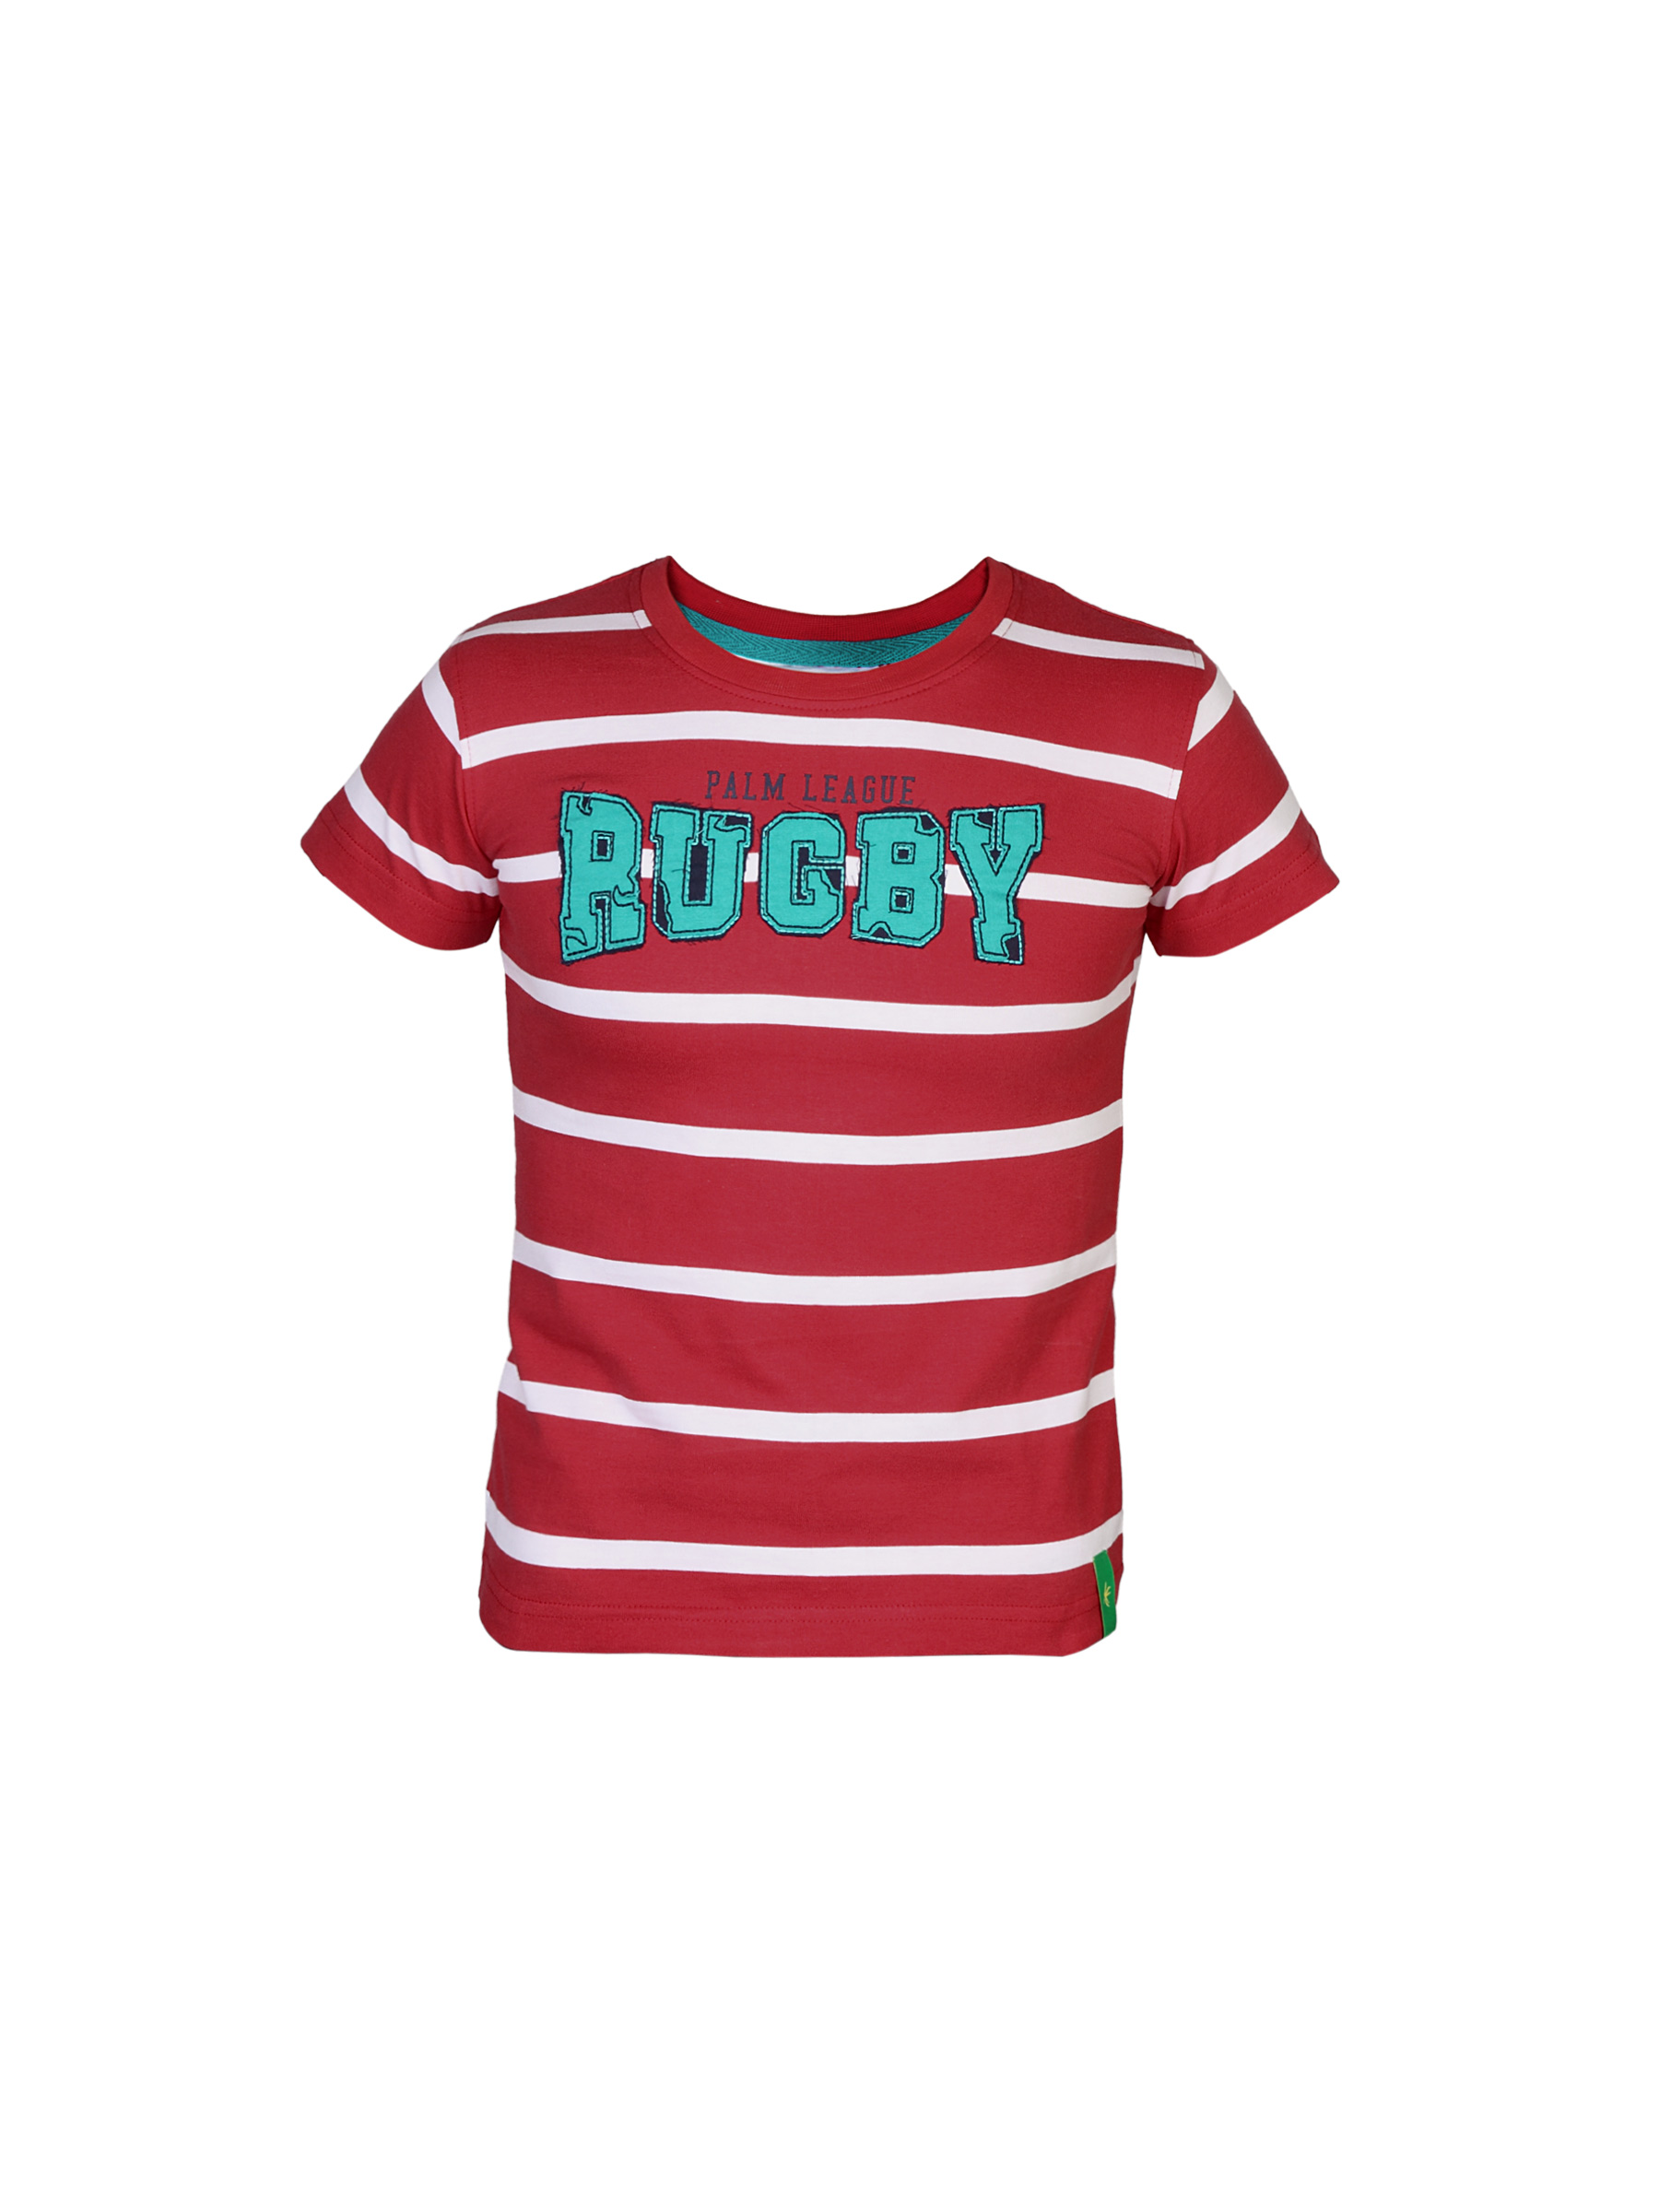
Gini and Jony Boys Striped Red T-Shirt
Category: Apparel / Topwear / Tshirts
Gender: Boys
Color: Red
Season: Summer 2012
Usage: Casual